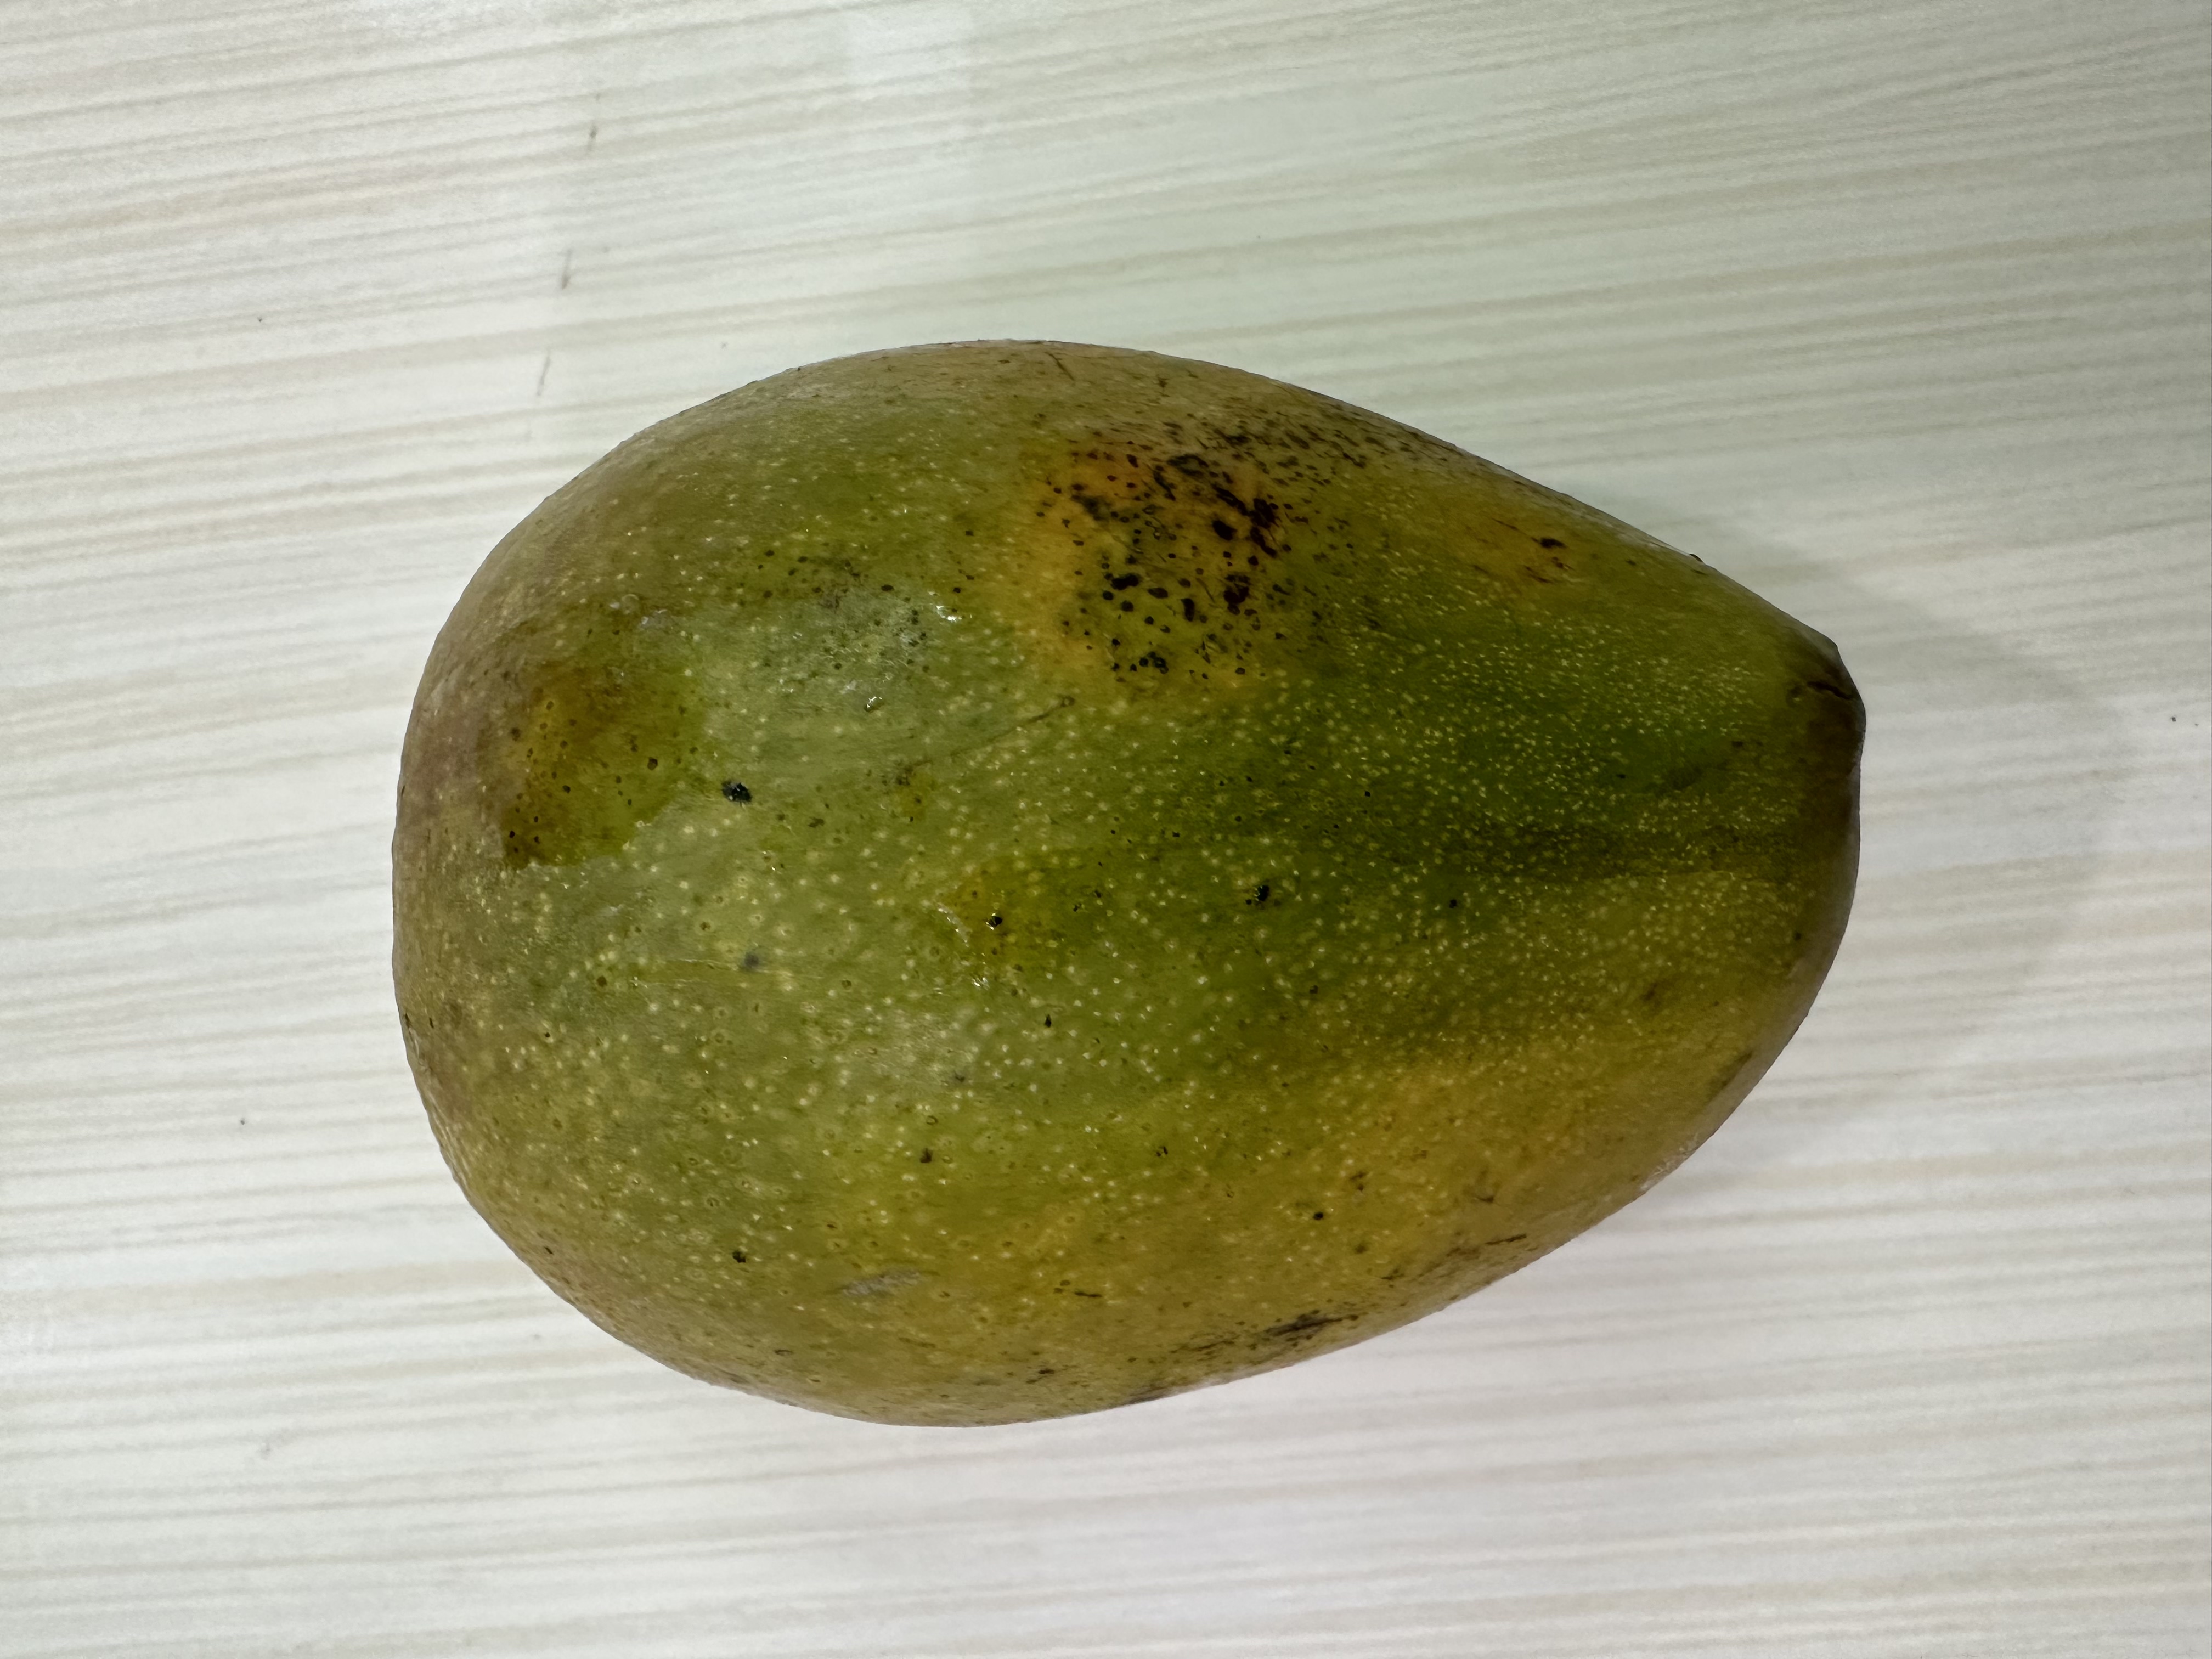
Mango variety: Nilambori